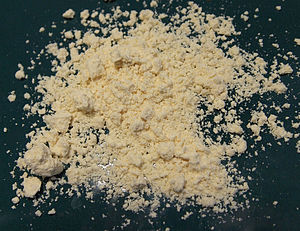
Sojabønne / Indholdet af flavoner
Sojabønne, Soja hispida eller Glycine max, er en enårig urt af ærteblomstfamilien som stammer fra Østasien. I 2010 var USA det største sojabønneproducerende land i verden.